Fractal derivative

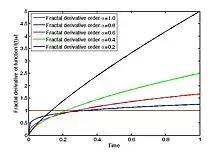
Fractal derivative for function "f"("t") = "t", with derivative order is "α" ∈ (0,1]

As an alternative modeling approach to the classical Fick's second law, the fractal derivative is used to derive a linear anomalous transport-diffusion equation underlying anomalous diffusion process,